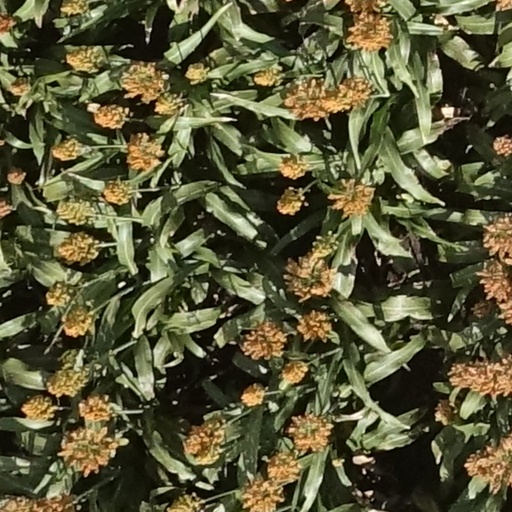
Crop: sorghum